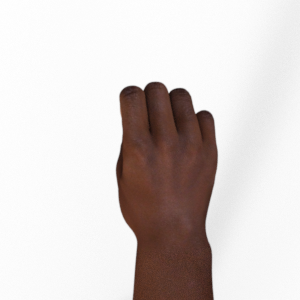
Label: rock